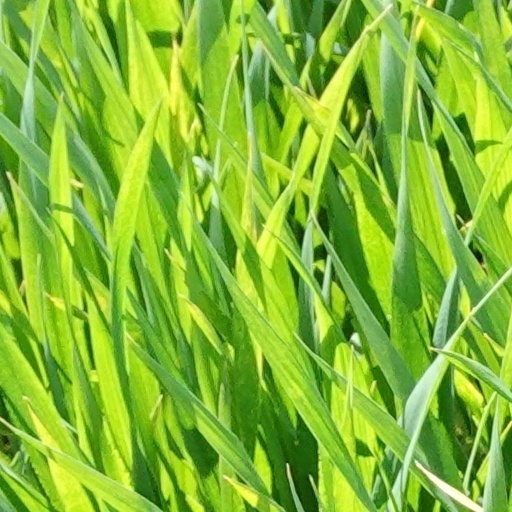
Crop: wheat